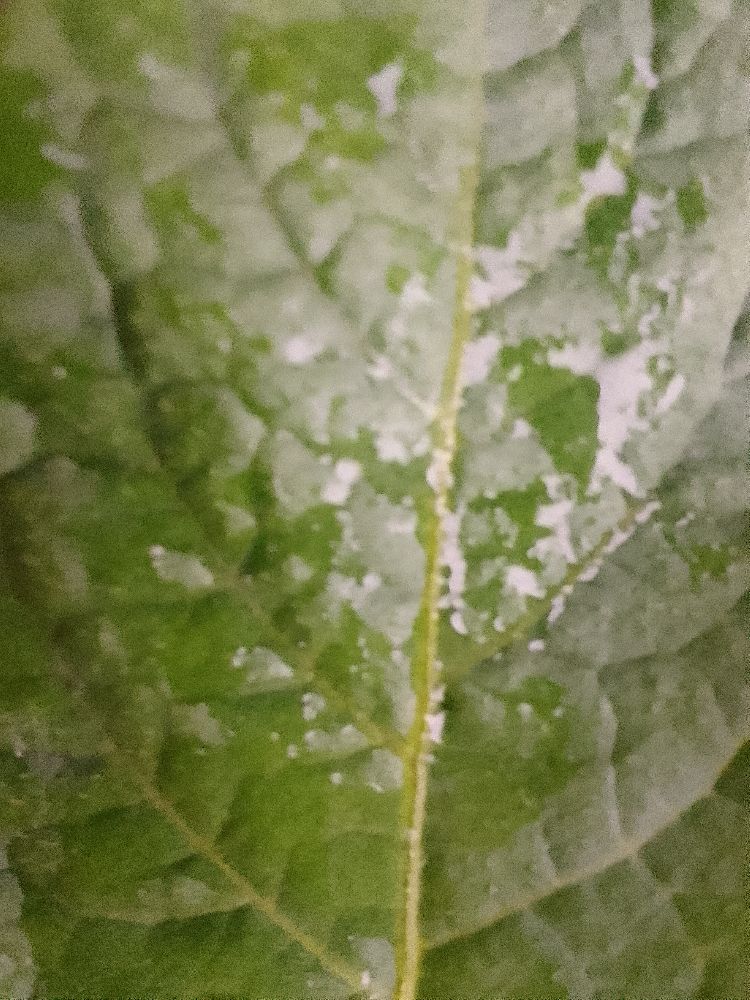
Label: Healthy